Marcus Aurelius

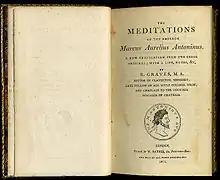
First page of the 1811 English translation by Richard Graves

Fronto's letters continued through Marcus's early reign. Fronto felt that, because of Marcus's prominence and public duties, lessons were more important now than they had ever been before. He believed Marcus was 'beginning to feel the wish to be eloquent once more, in spite of having for a time lost interest in eloquence'. Fronto would again remind his pupil of the tension between his role and his philosophic pretensions: 'Suppose, Caesar, that you can attain to the wisdom of Cleanthes and Zeno, yet, against your will, not the philosopher's woolen cape'.